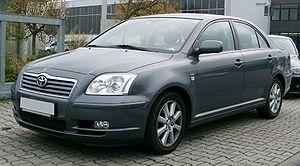
La Toyota Avensis est un modèle d'automobile construite à Burnaston au Derbyshire disponible en quatre et cinq portes et un break. Elle existe aussi en version monospace, la Toyota Avensis Verso.